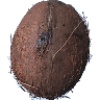
Label: Cocos 1